Chicopee Ski Club

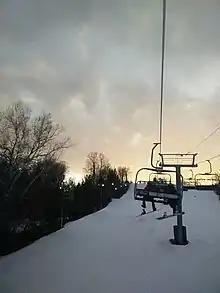
A view on the Chicopee North lift.

Chicopee uses a combination of different lifts, three are regular chairlifts and two magic carpets. The magic carpets are only used on beginner hills.